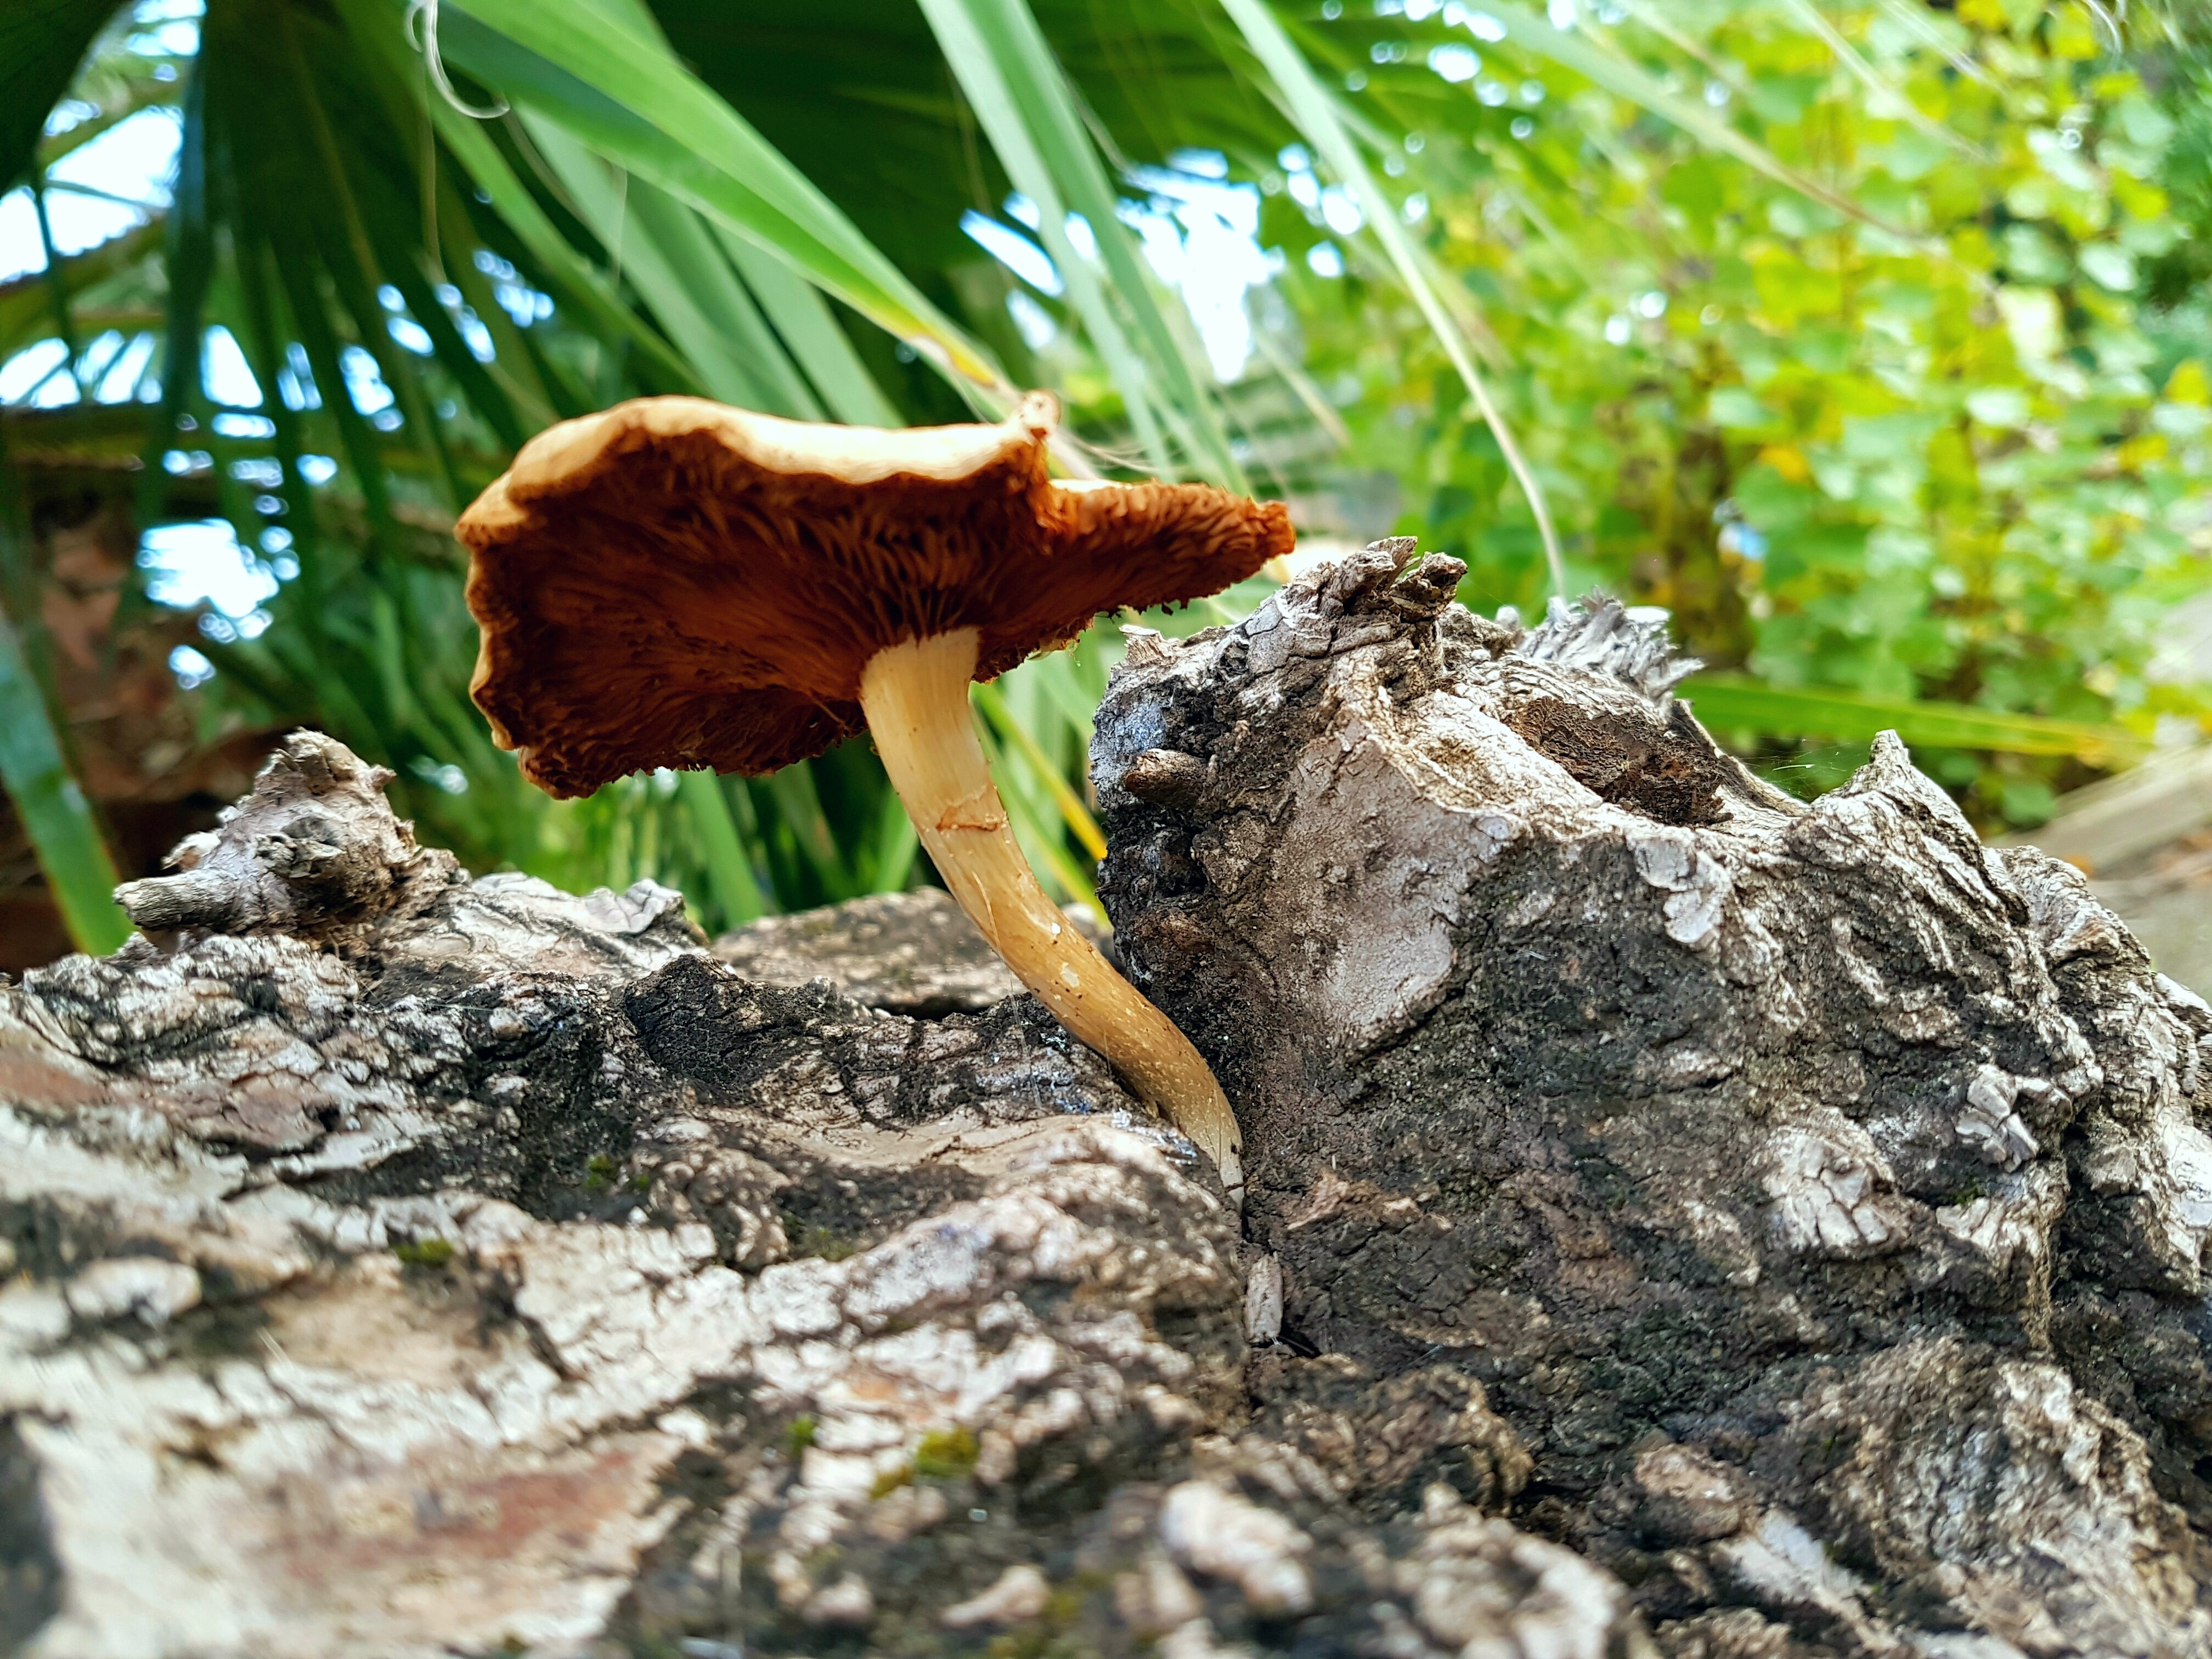
tree, nature, forest, leaf, flower, trunk, wildlife, soil, mushroom, flora, fauna, fungus, woodland, macro photography, edible mushroom, agaricomycetes, penny bun